Château

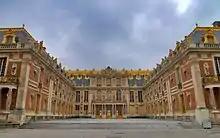
"Cour d'honneur" by Louis Le Vau at Château de Versailles, subsequently copied all over Europe

A château was historically supported by its "terres" (lands), composing a demesne that rendered the society of the château largely self-sufficient, in the manner of the historic Roman and early medieval villa system (cf. manorialism, hacienda). The open villas of Rome in the times of Pliny the Elder, Maecenas, and Emperor Tiberius began to be walled-in, and then fortified in the 3rd century AD, thus evolving to "castellar" "châteaux". In modern usage, a château retains some enclosures that are distant descendants of these fortifying outworks: a fenced, gated, closeable forecourt, perhaps a gatehouse or a keeper's lodge, and supporting outbuildings (stables, kitchens, breweries, bakeries, manservant quarters in the "garçonnière"). Besides the "cour d'honneur" (court of honour) entrance, the château might have an inner "cour" ("court"), and inside, in the private residence, the château faces a simply and discreetly enclosed park.